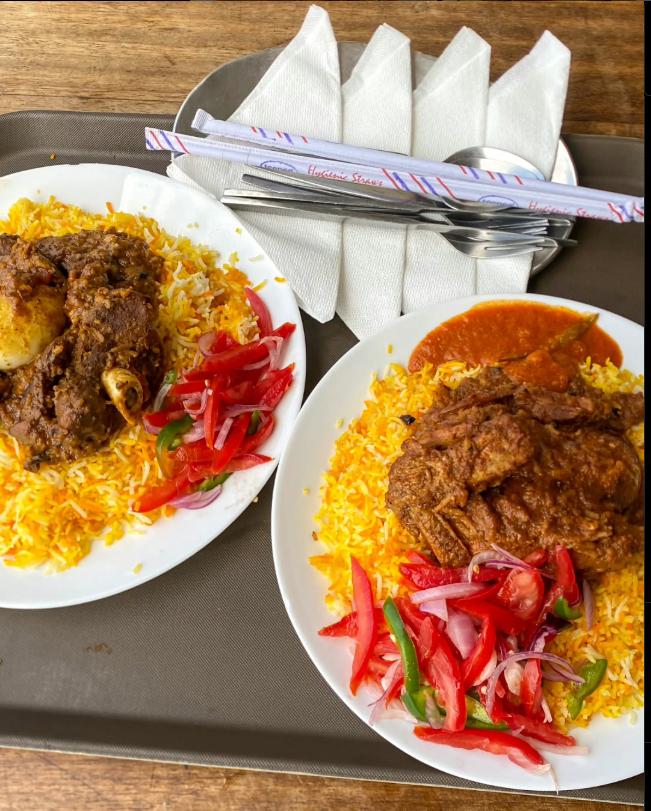
Mezani kuna sinia lililoekelewa sahani mbili, zenye chakula cha aina ya biriani kilicho na rojo na kachumbari. Kando kidogo ni sahani yenye karatasi za shashi zilizo na mirija na vijiko na uma.